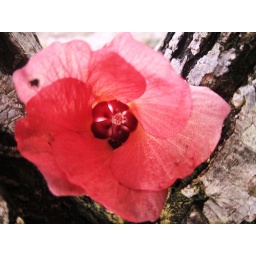
botanic name of this flower is Hibiscus tiliaceus, it is grown near the beach